Vera Lopes

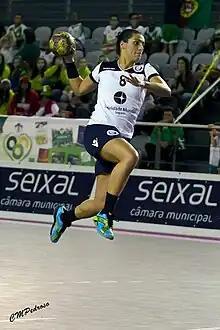
European qualification for the World Championship in Servia 2013

Vera Lopes (born 1 April 1982) is a former Portuguese handball player who was member of the Portugal women's national handball team.